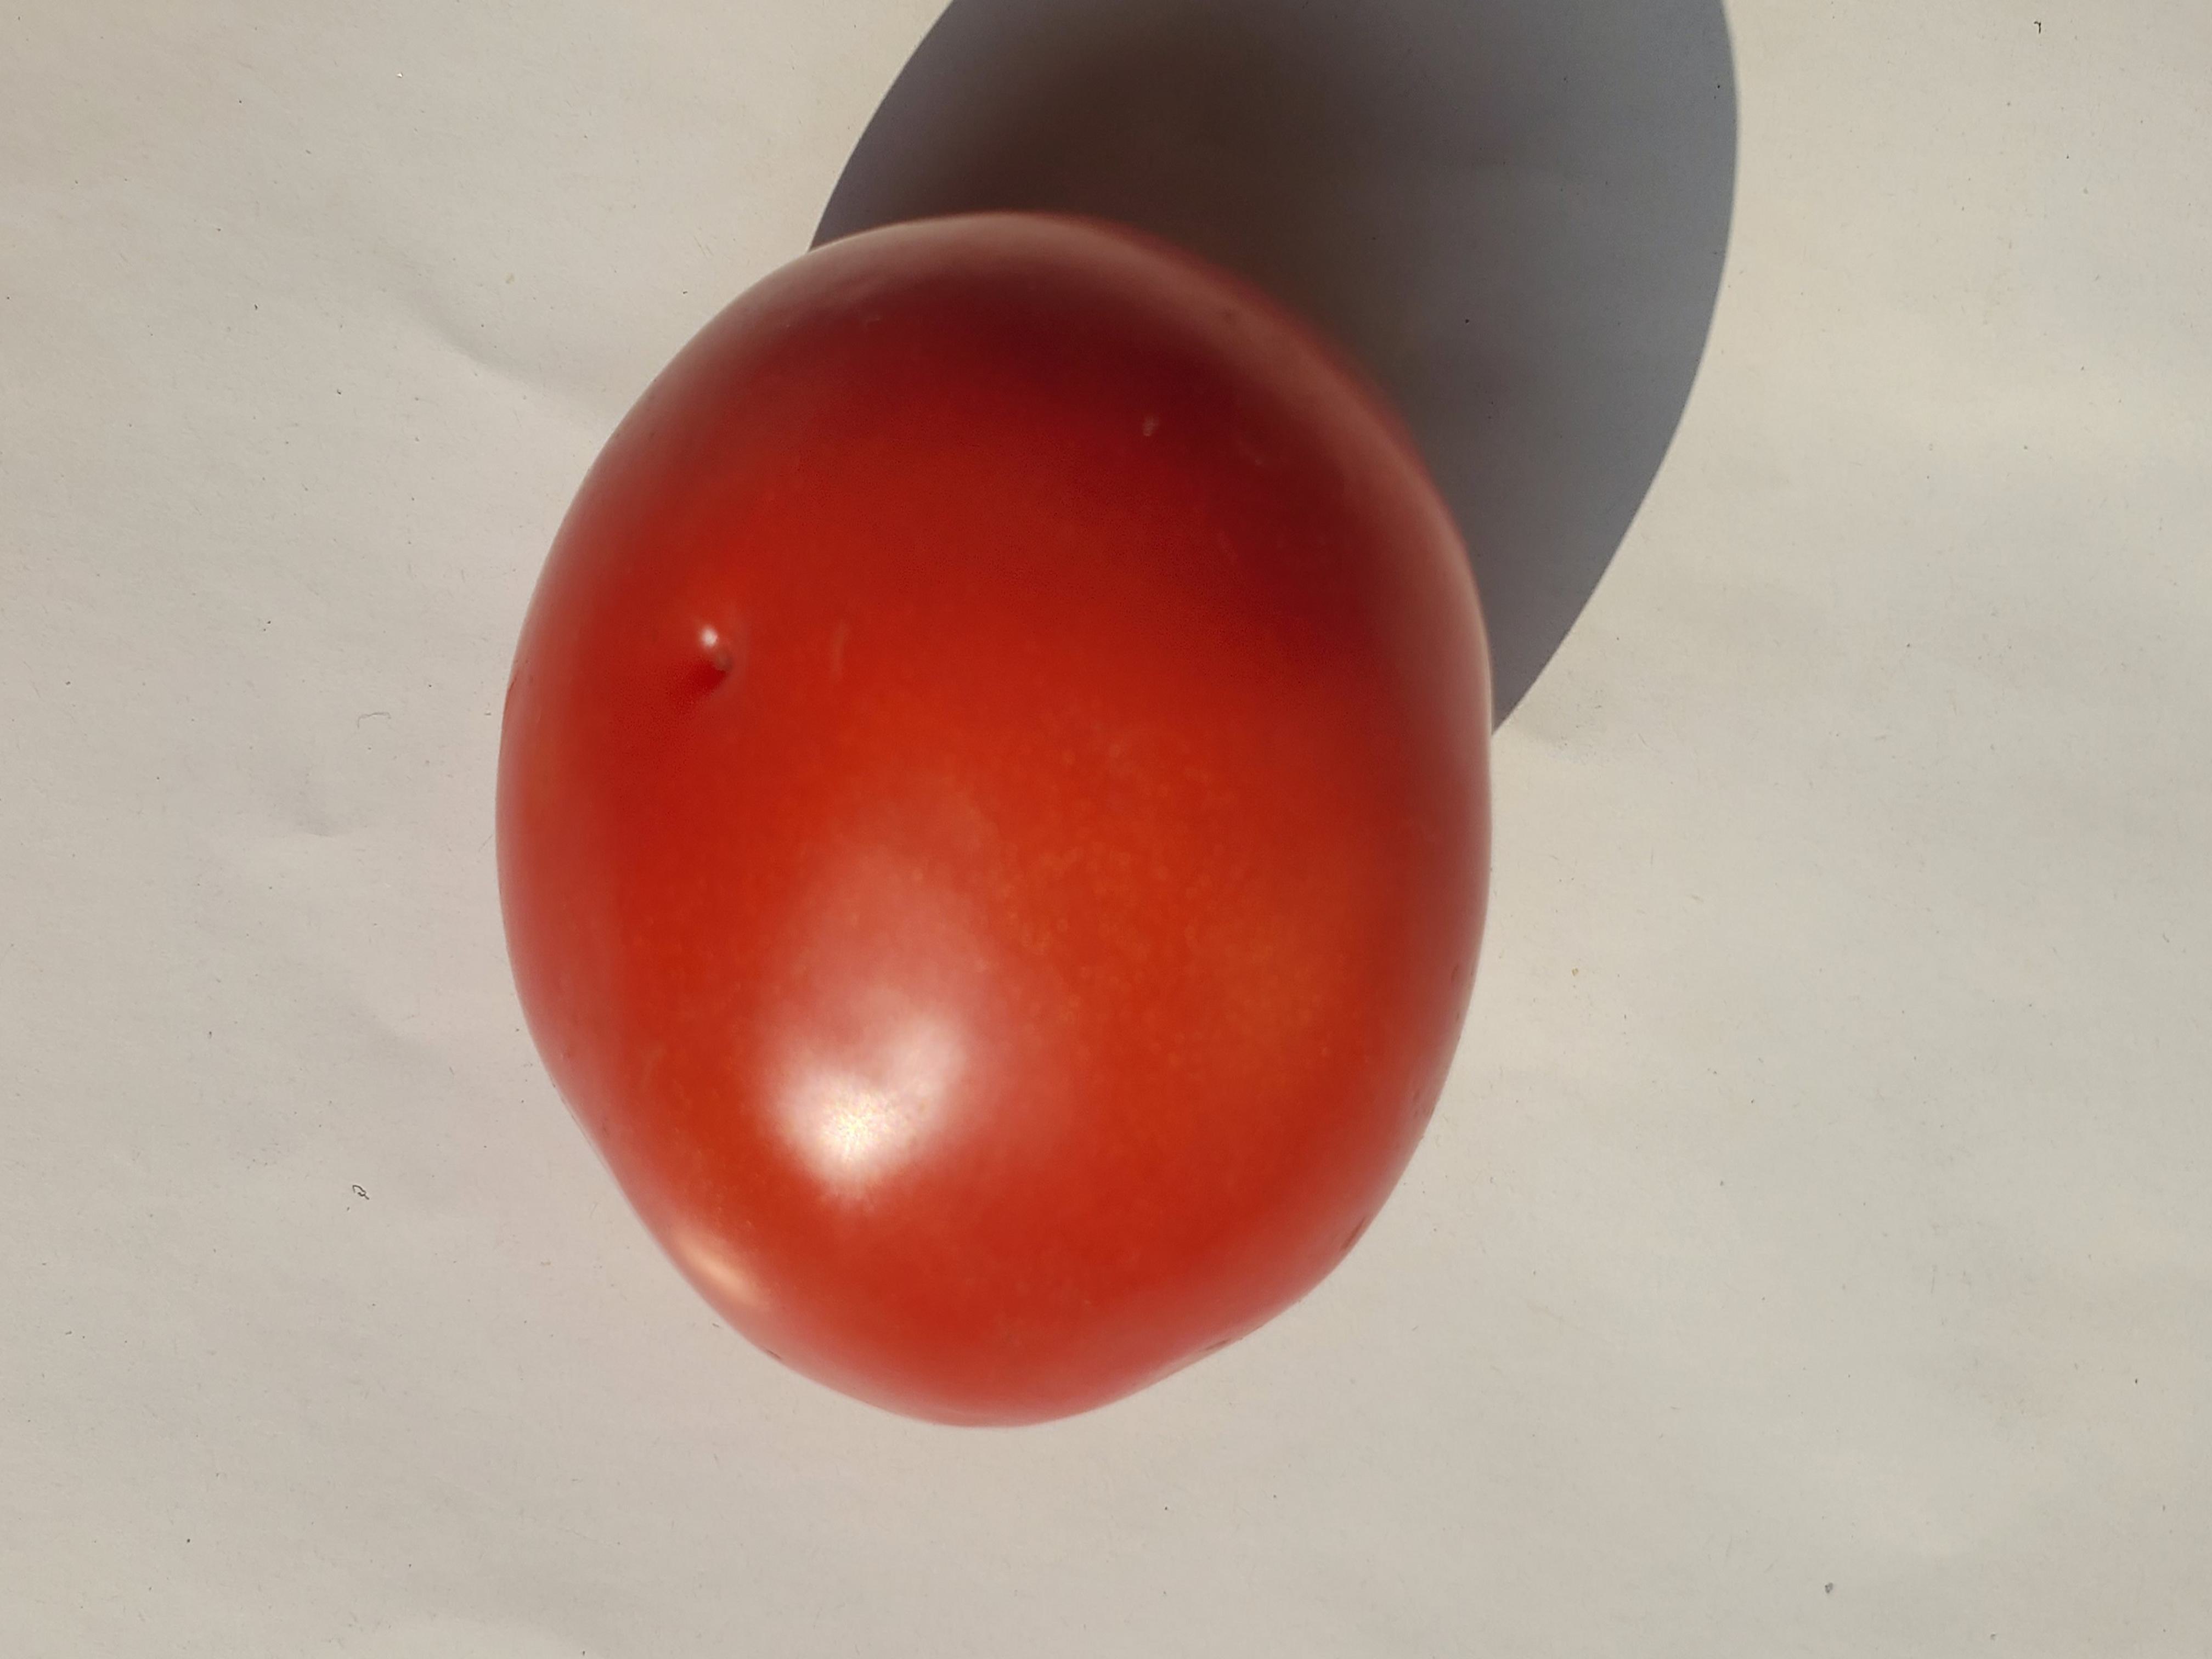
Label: Fresh